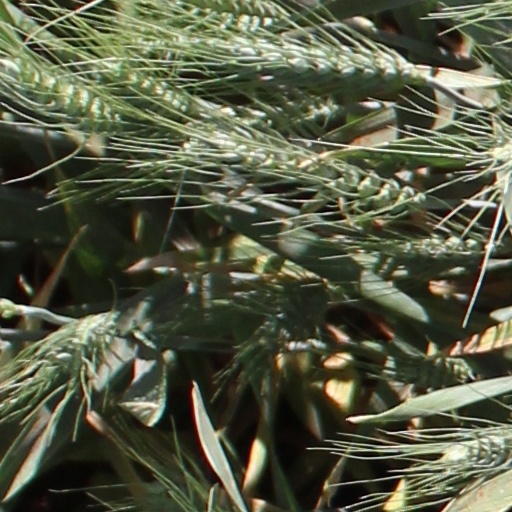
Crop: wheat